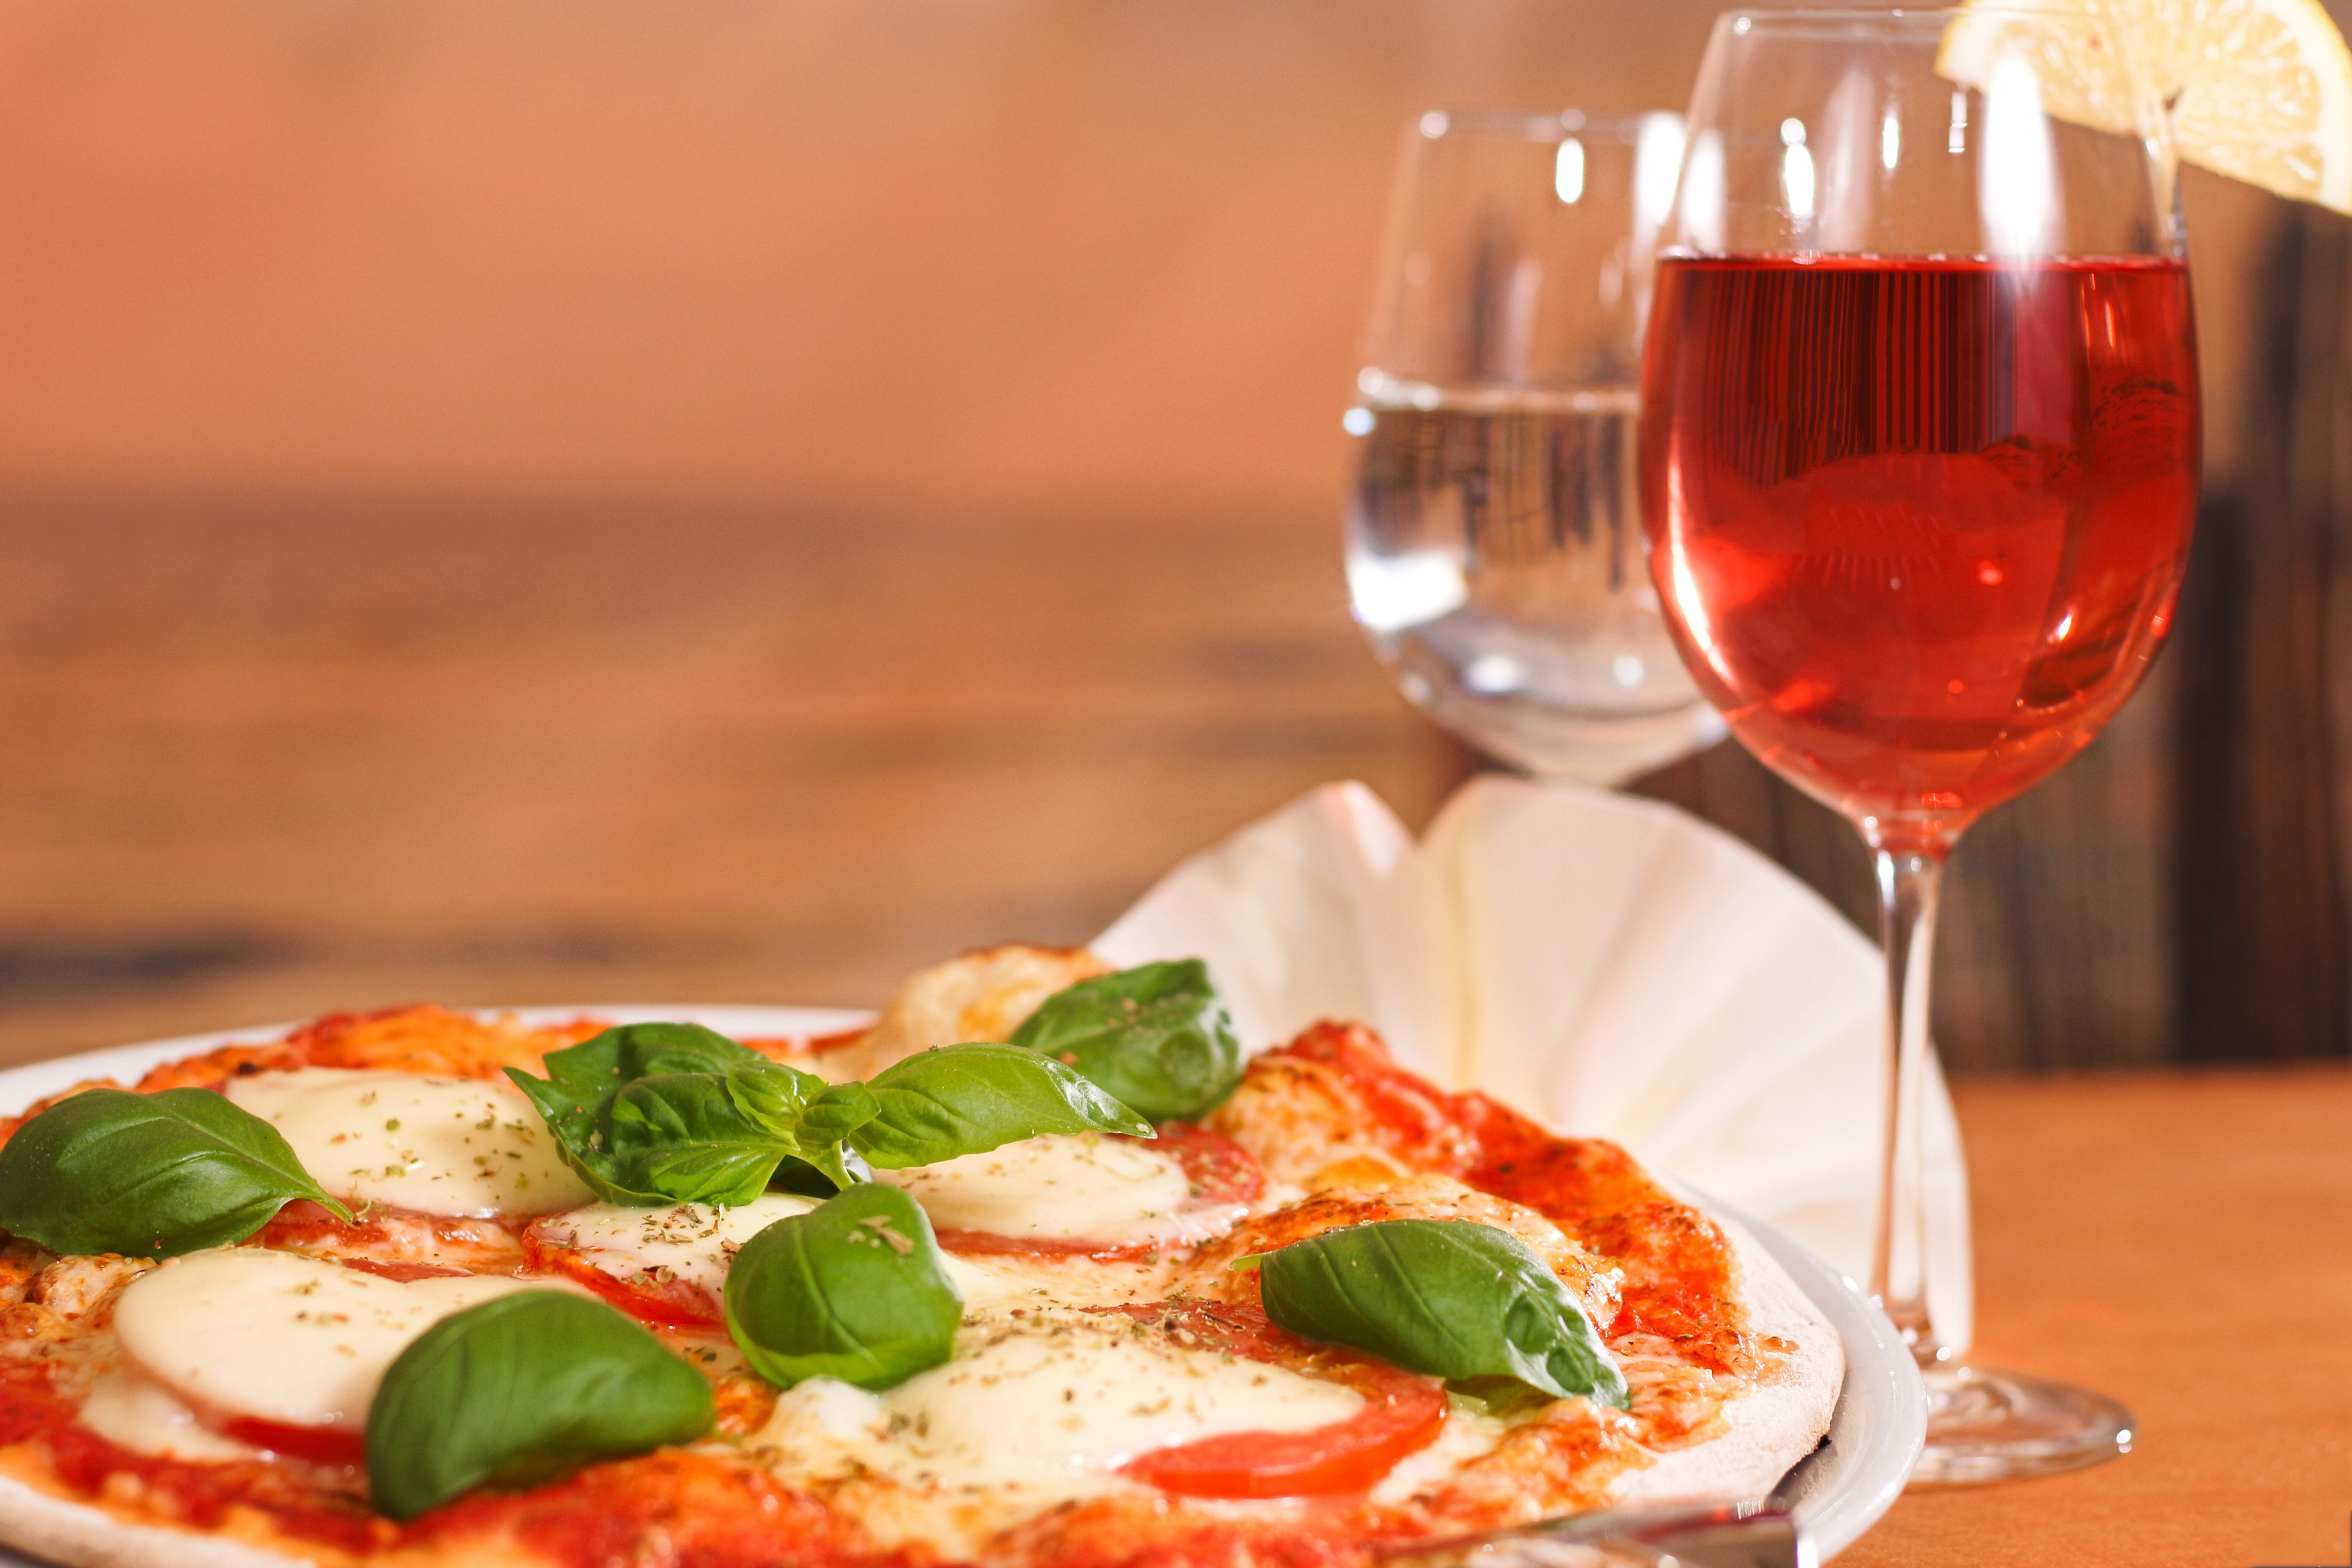
dish, food, cuisine, pizza, ingredient, italian food, pizza cheese, tarte flamb e, produce, la carte food, recipe, prosciutto, meat, drink, brunch, flatbread, garnish